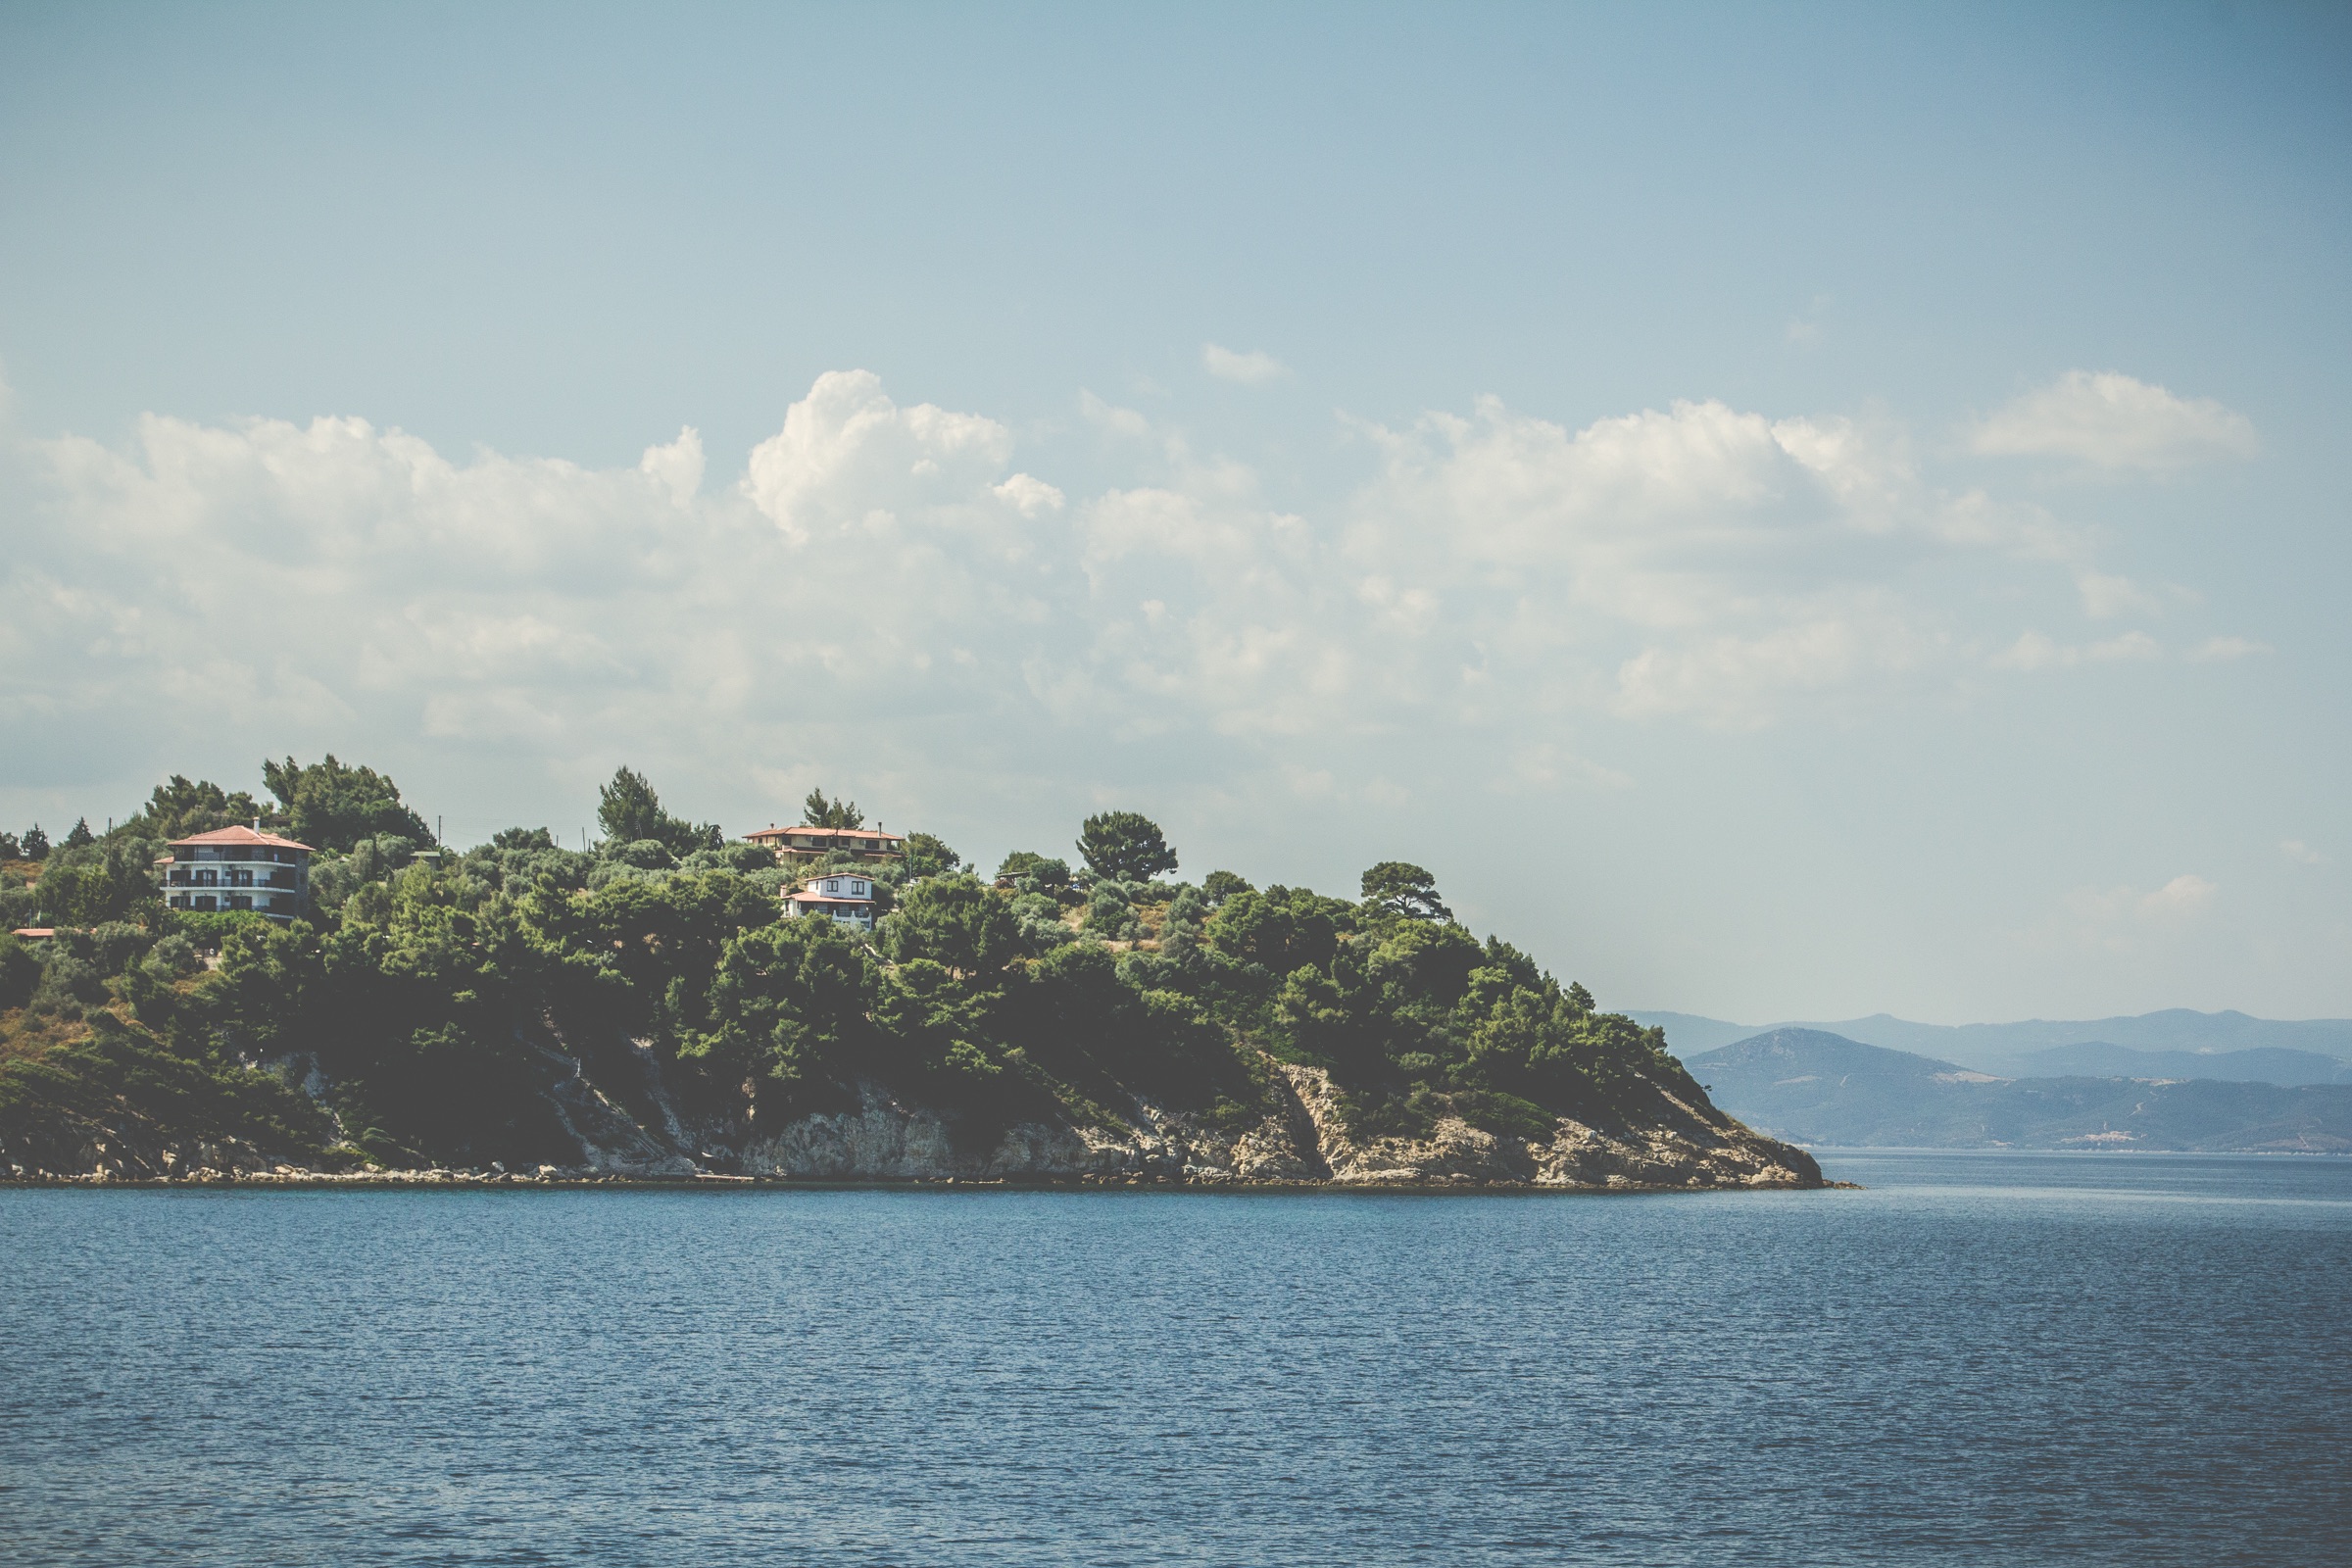
beach, sea, coast, ocean, horizon, cloud, shore, cliff, cove, vehicle, bay, island, terrain, body of water, archipelago, cape, islet, landform, geographical feature